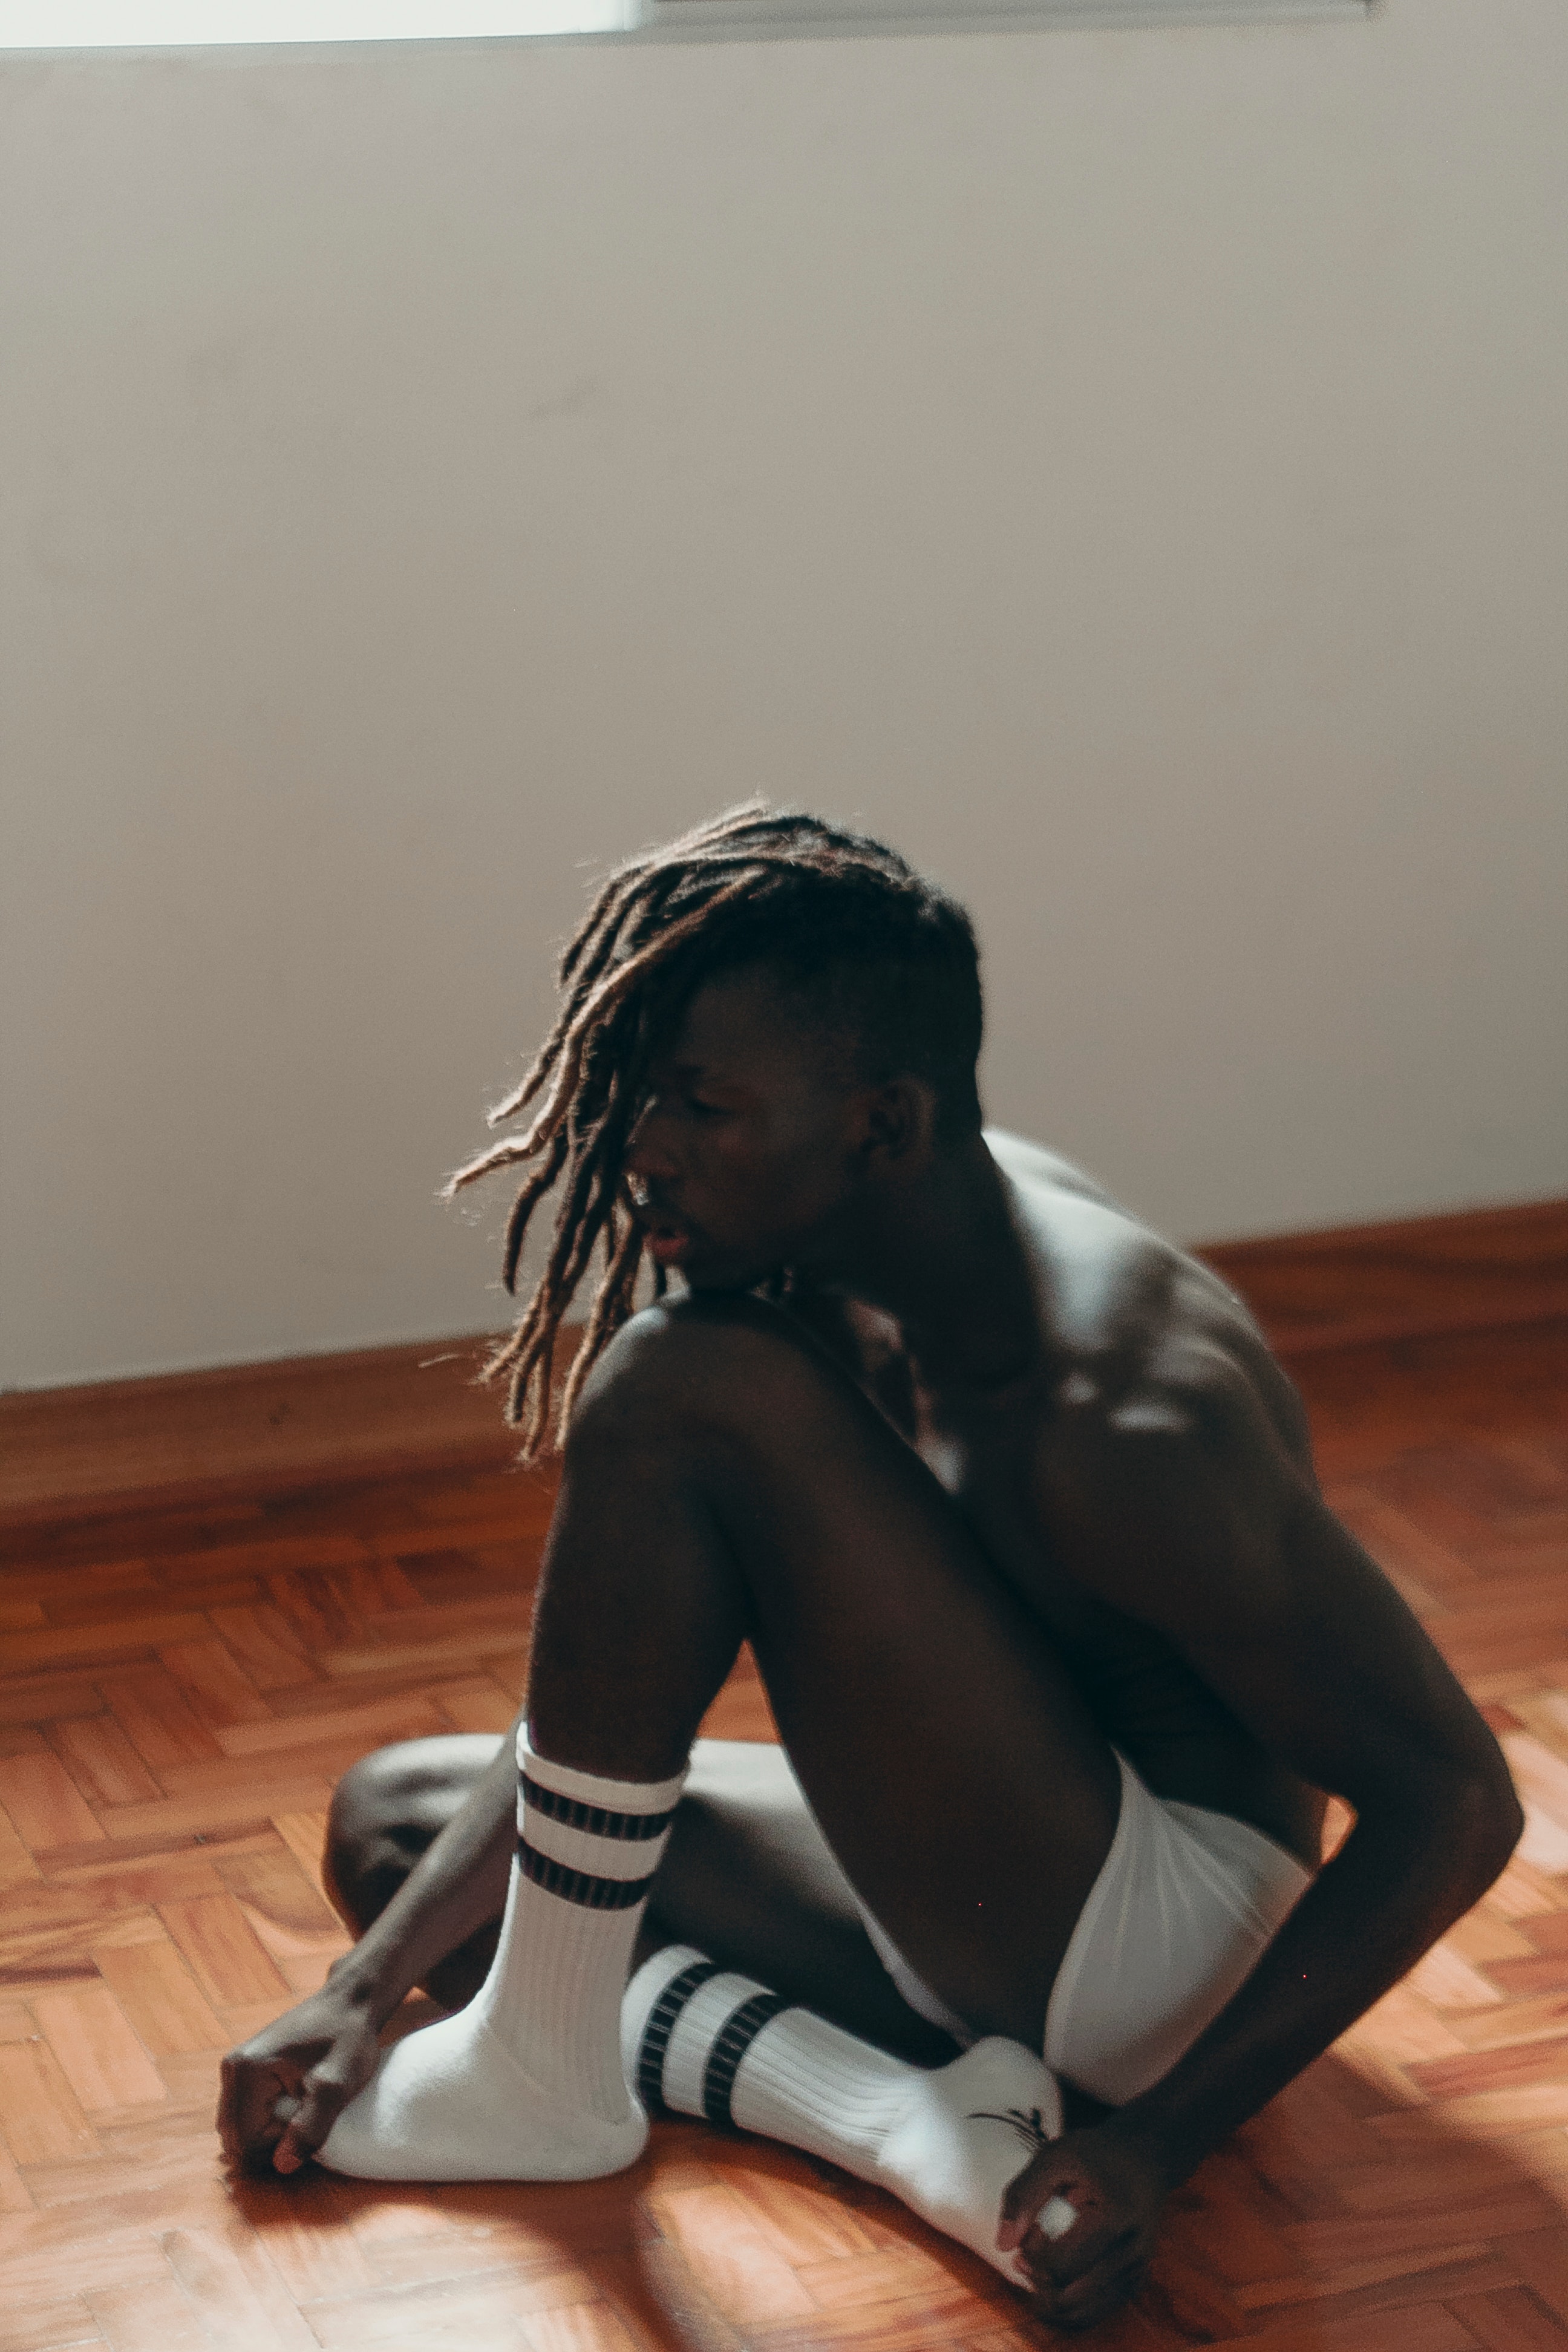
floor, sitting, leg, knee, hardwood, joint, wood flooring, footwear, wood, tights, flooring, photography, shoe, human leg, child, thigh